David Carlton Pepper Farm

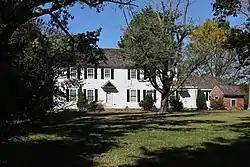

David Carlton Pepper Farm is a historic home and farm located near Georgetown, Sussex County, Delaware. It is dated to the mid-19th century, and is a two-story, six-bay, single-pile frame-and-shingle farmhouse with a -story side wing. It has a one-story wing attached to the rear of the -story side wing. A one-story kitchen wing was added to the -story side wing about 1935. The oldest section of the house is the -story side wing and dates to about 1820 and is in the late-Federal style, with the main house added in the 1840s. The newer section features Greek Revival style interior details. Also on the property are notable mid-19th century outbuildings including a milk house, privy, and smoke house; a barn, a frame granary, a log corn crib,